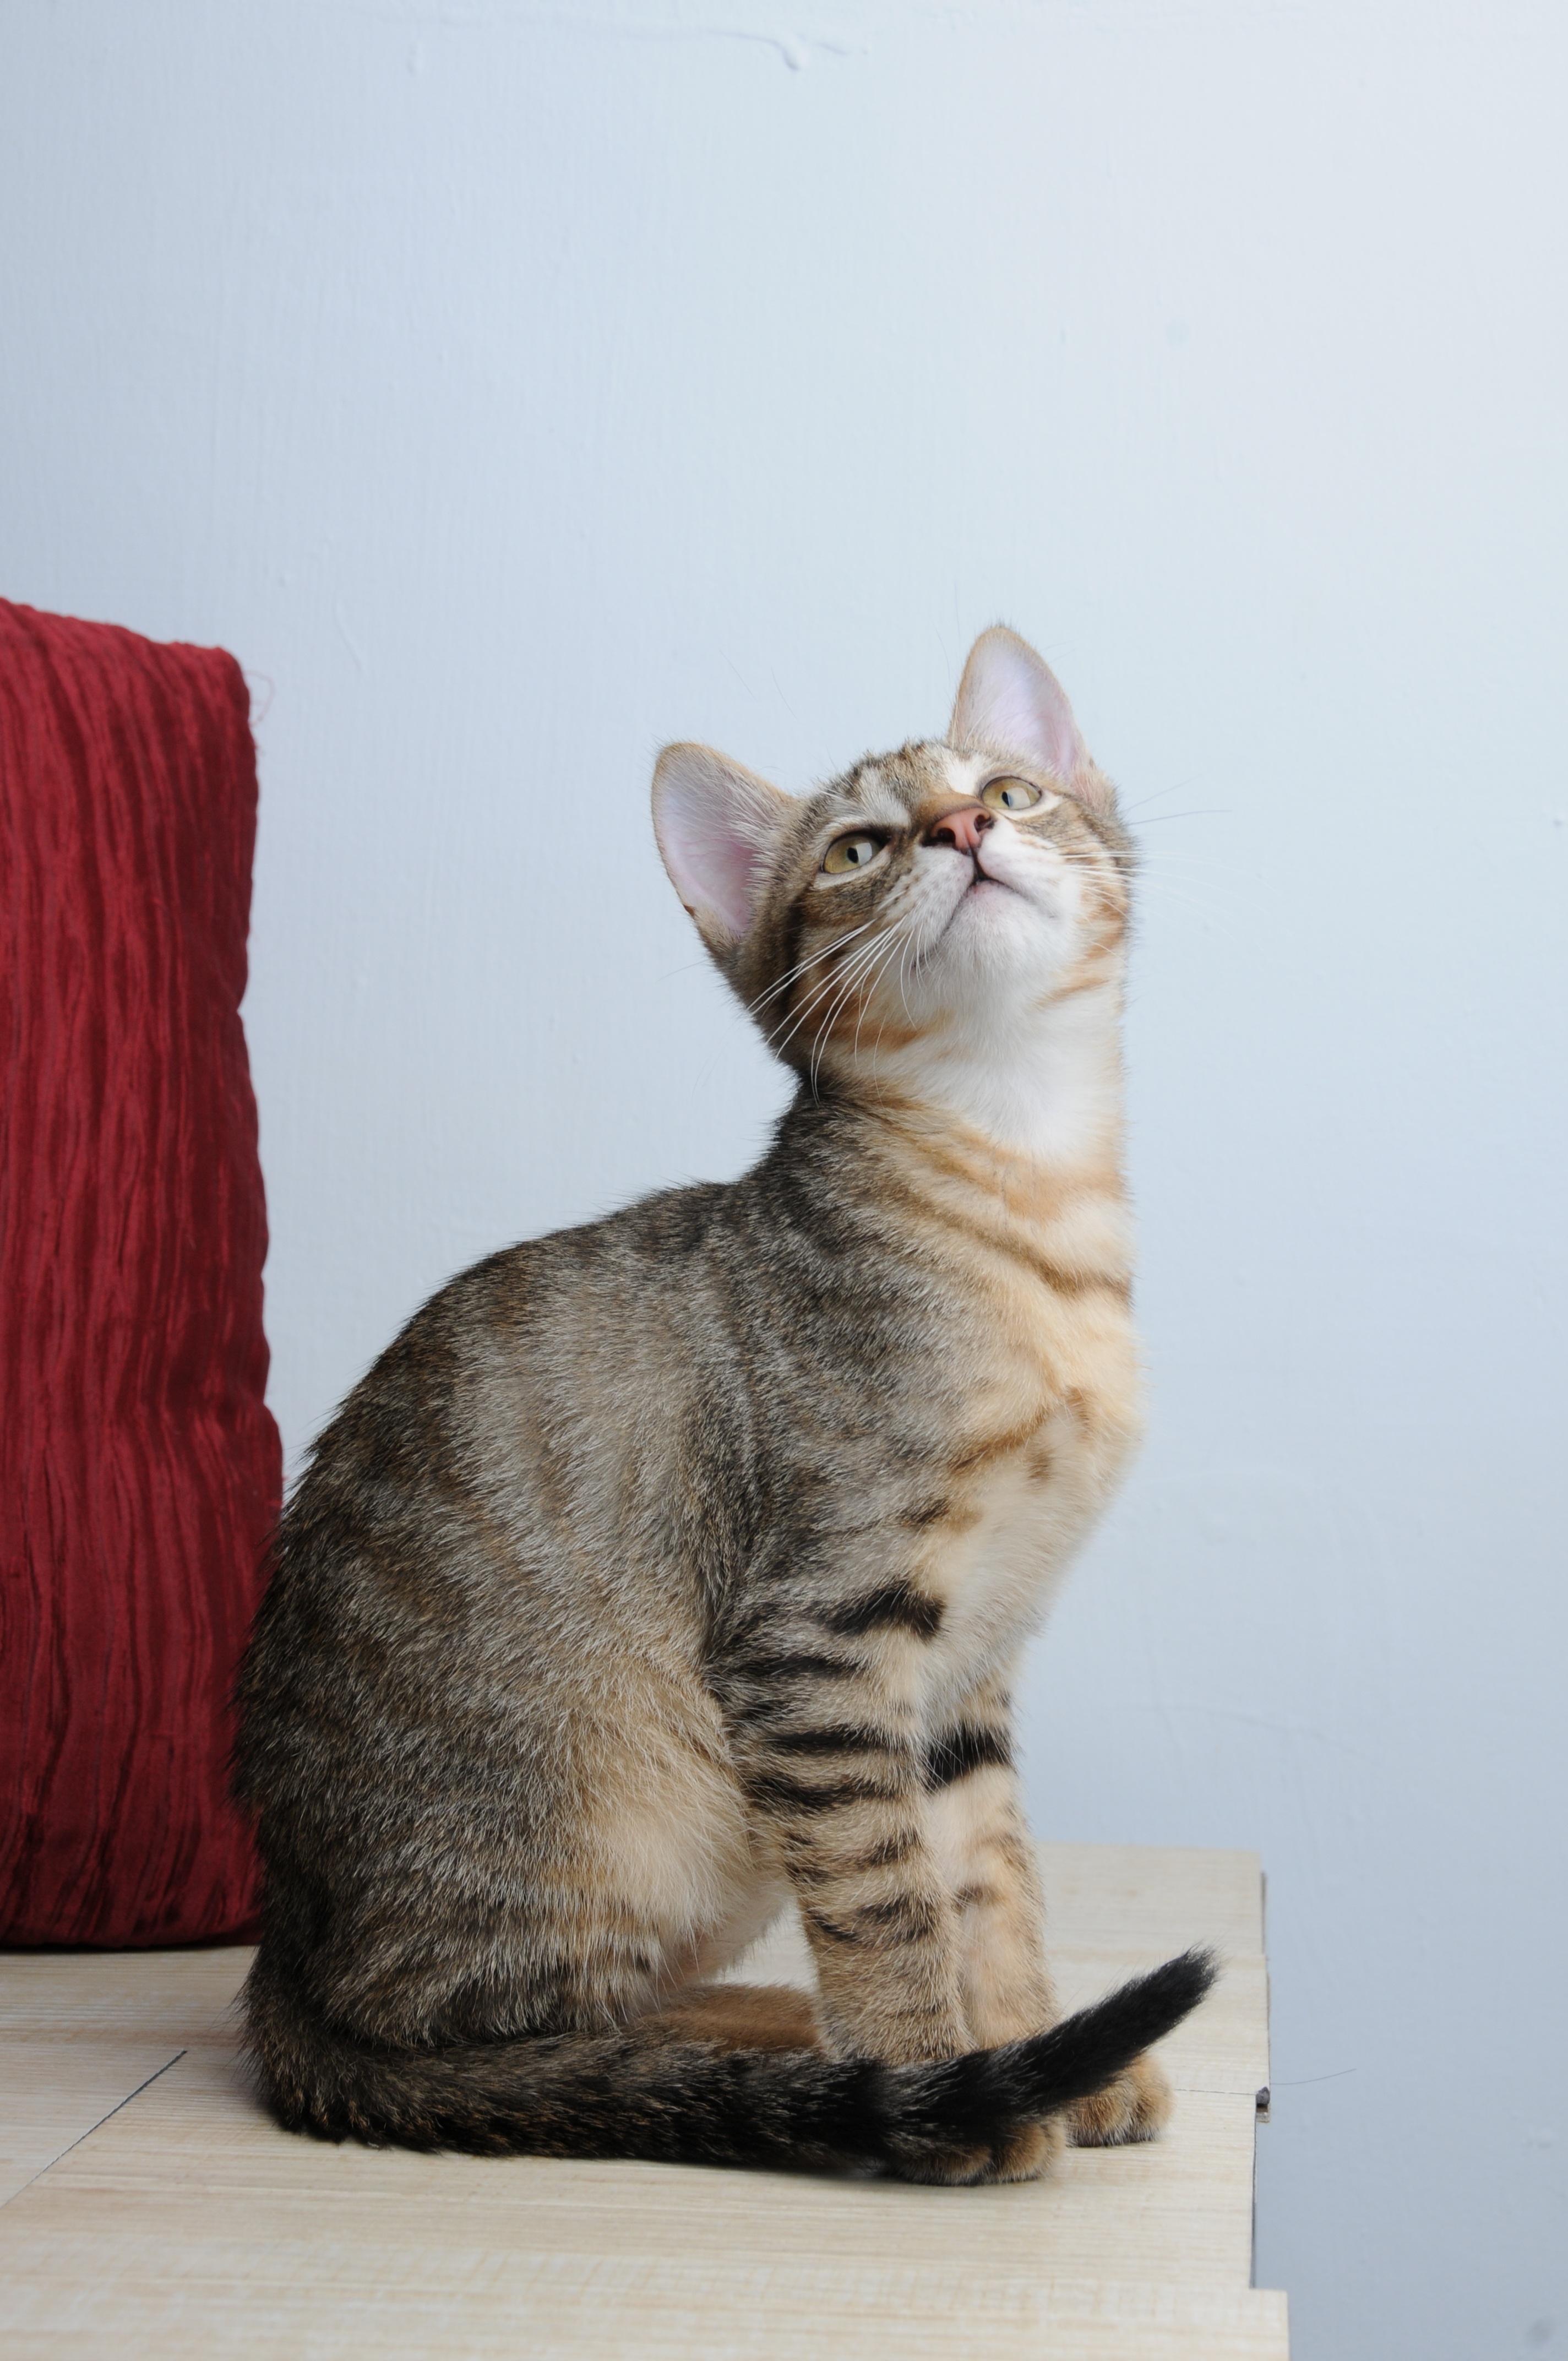
pet, kitten, cat, mammal, whiskers, vertebrate, sat, tabby cat, bengal, gel reviews, small to medium sized cats, cat like mammal, domestic short haired cat